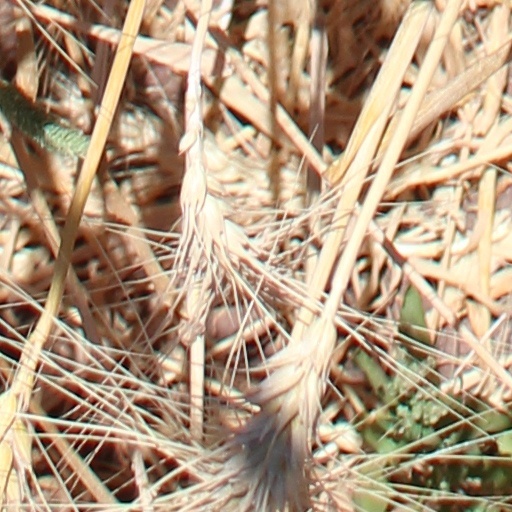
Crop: wheat